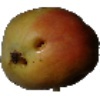
Label: Papaya 1